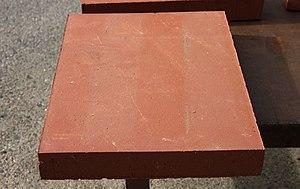
Une brique foraine. Dimensions
La brique foraine, dite aussi brique toulousaine, est une brique de terre cuite. Elle a été utilisée du XIᵉ siècle au XIXᵉ siècle, remplacée depuis par des matériaux plus aisés à industrialiser, comme la brique creuse ou le parpaing.